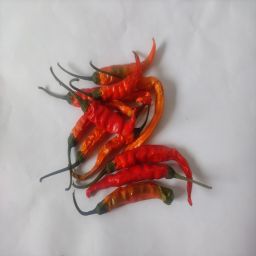
Crop: Chile Pepper
Quality: Dried